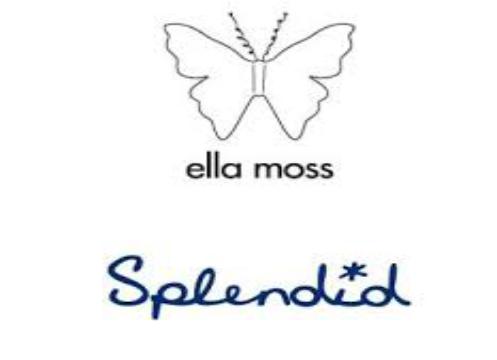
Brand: Ella Moss
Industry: Clothes